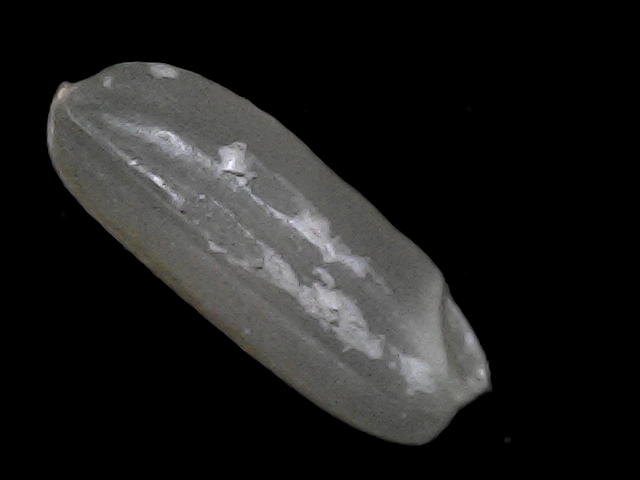
Rice variety: BD56